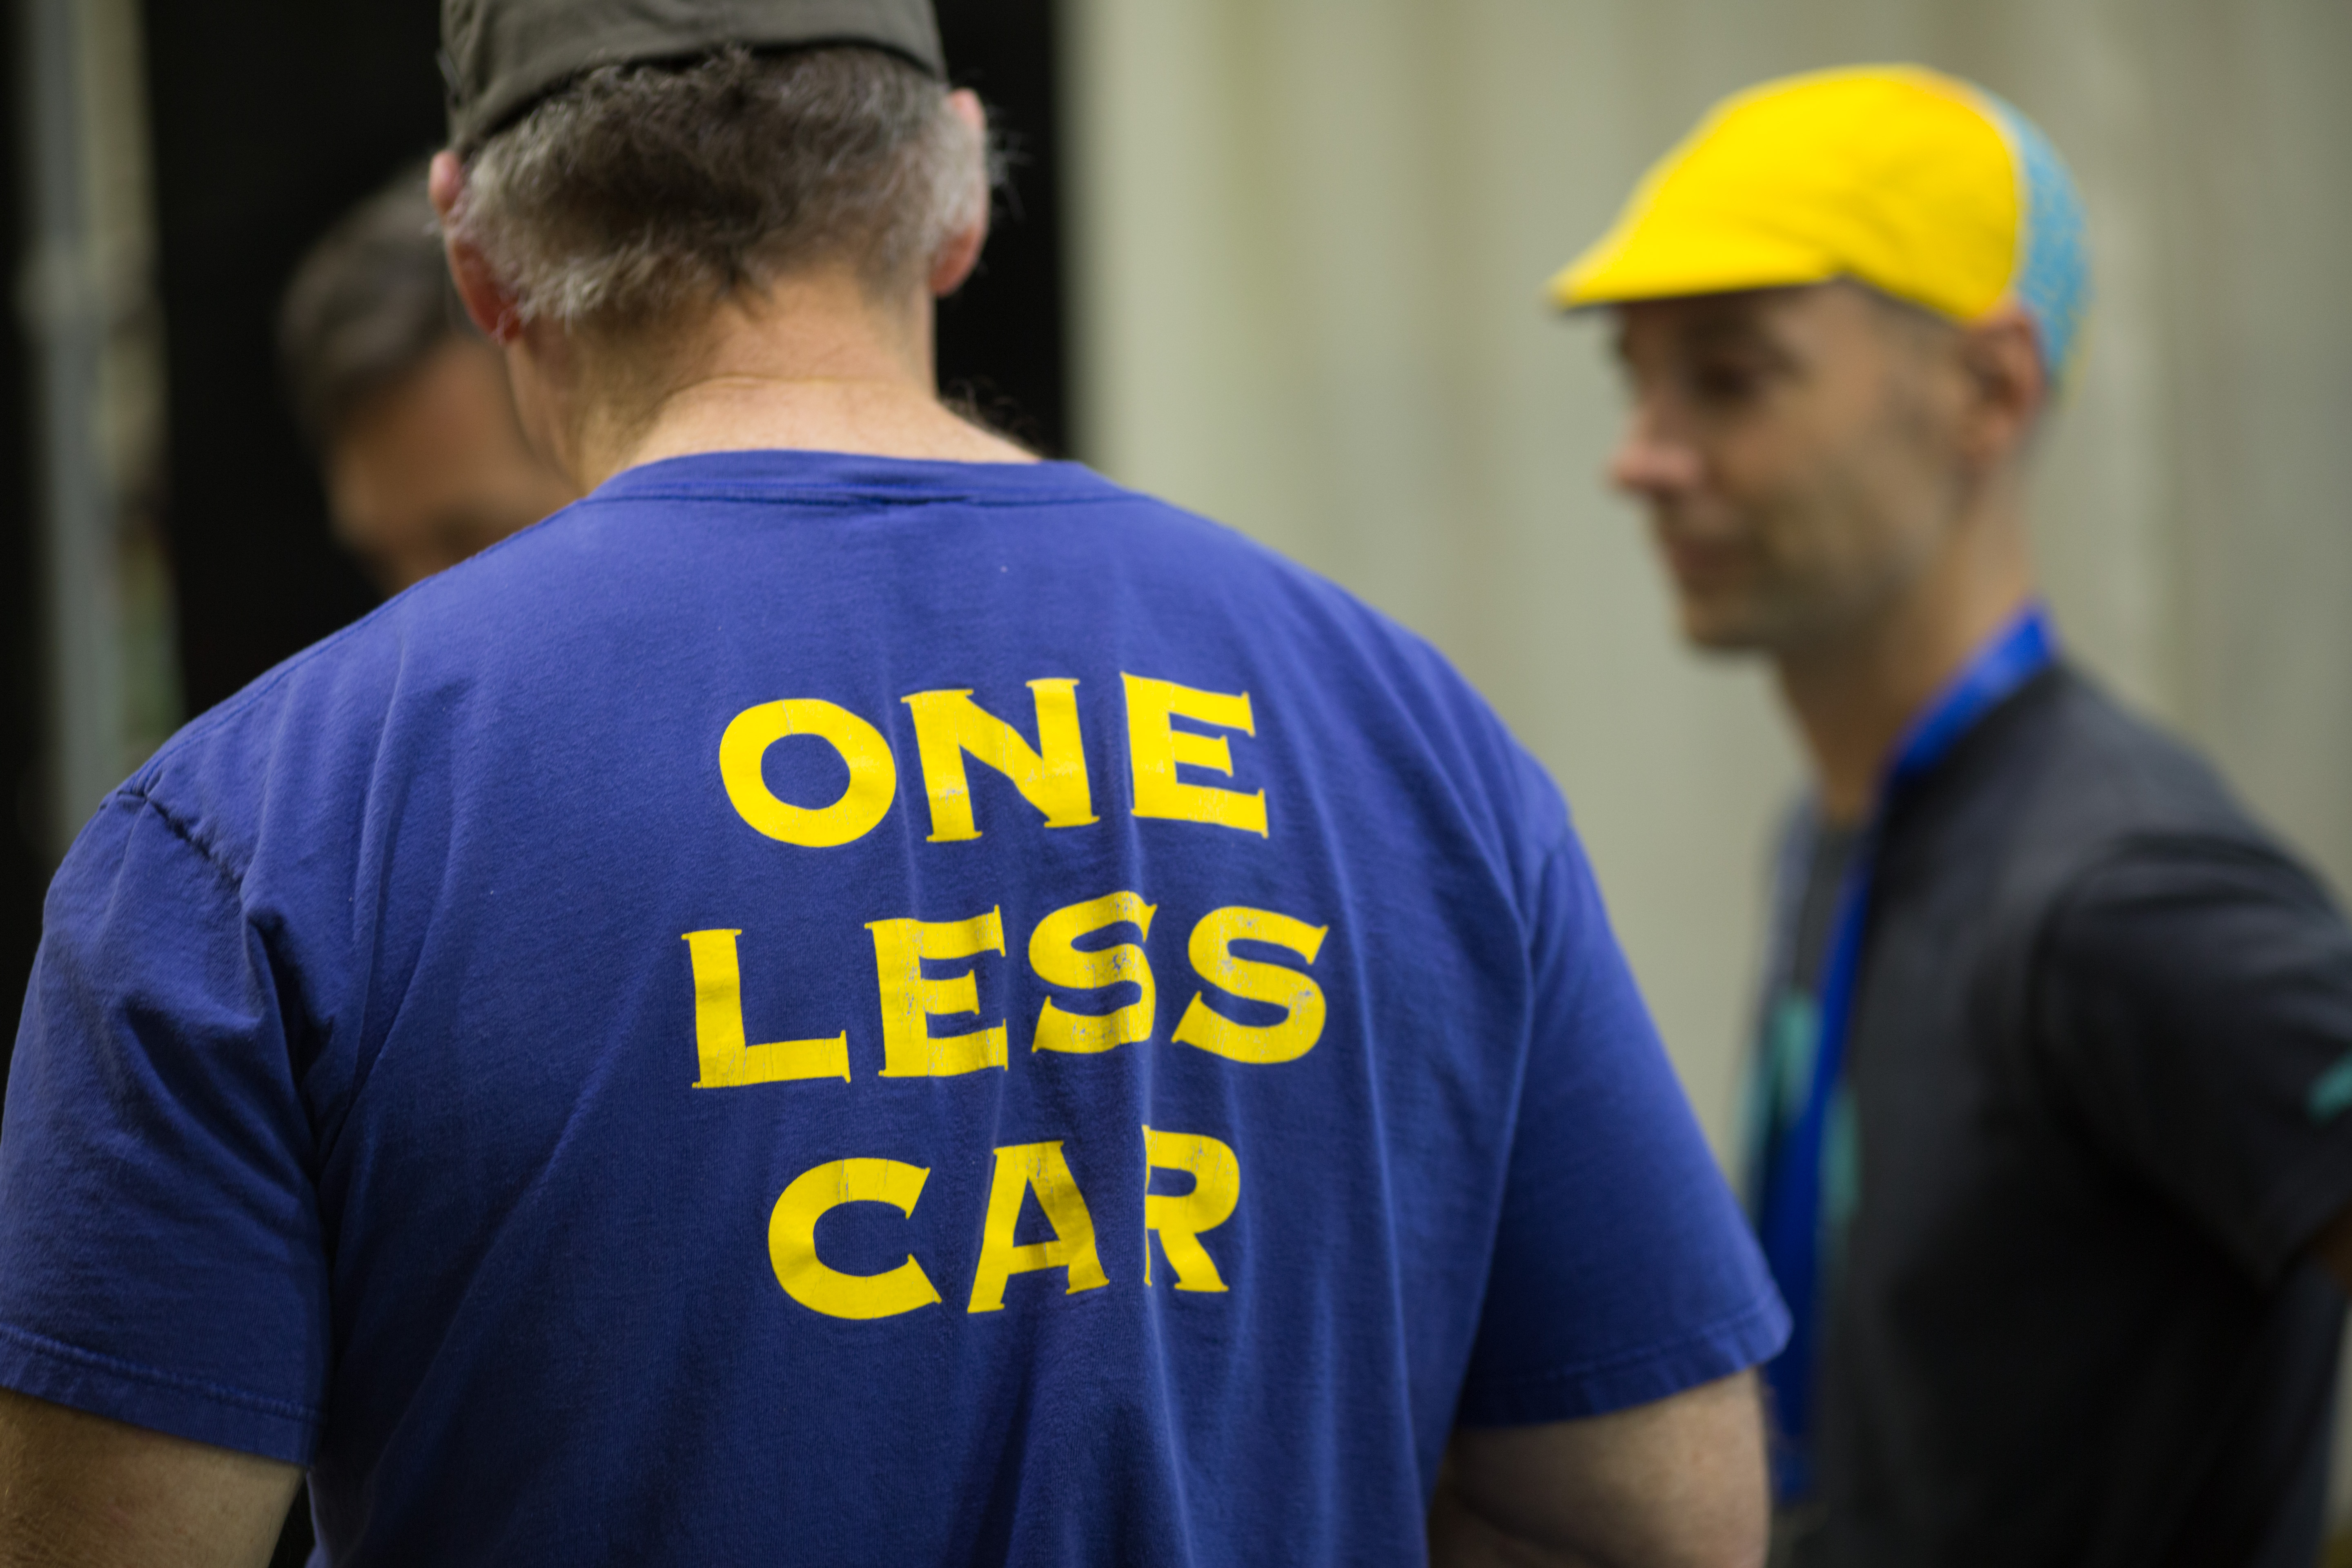
car, recreation, blue, tshirt, yellow, outerwear, world, cycling, race, competition, fun, sports, bicycles, bikes, championship, artists, sacramento, builder, designers, engineers, bespoke, nahbs, nahbs2016, onelesscar, t shirt, ball game, team sport, competition event